Whittington Estate

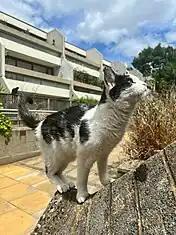
One of the estate's many cats.

The pedestrian streets provide a safe, walkable area where children are able to play, residents are able to socialise and the estate's many cats are frequently seen.